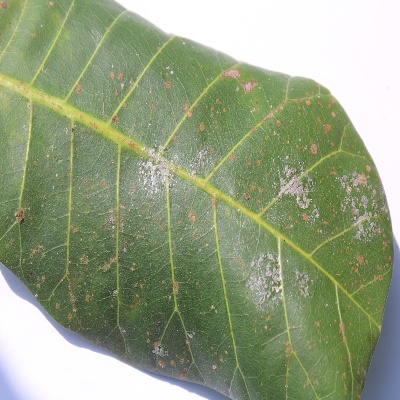
Crop: Cashew
Condition: red rust